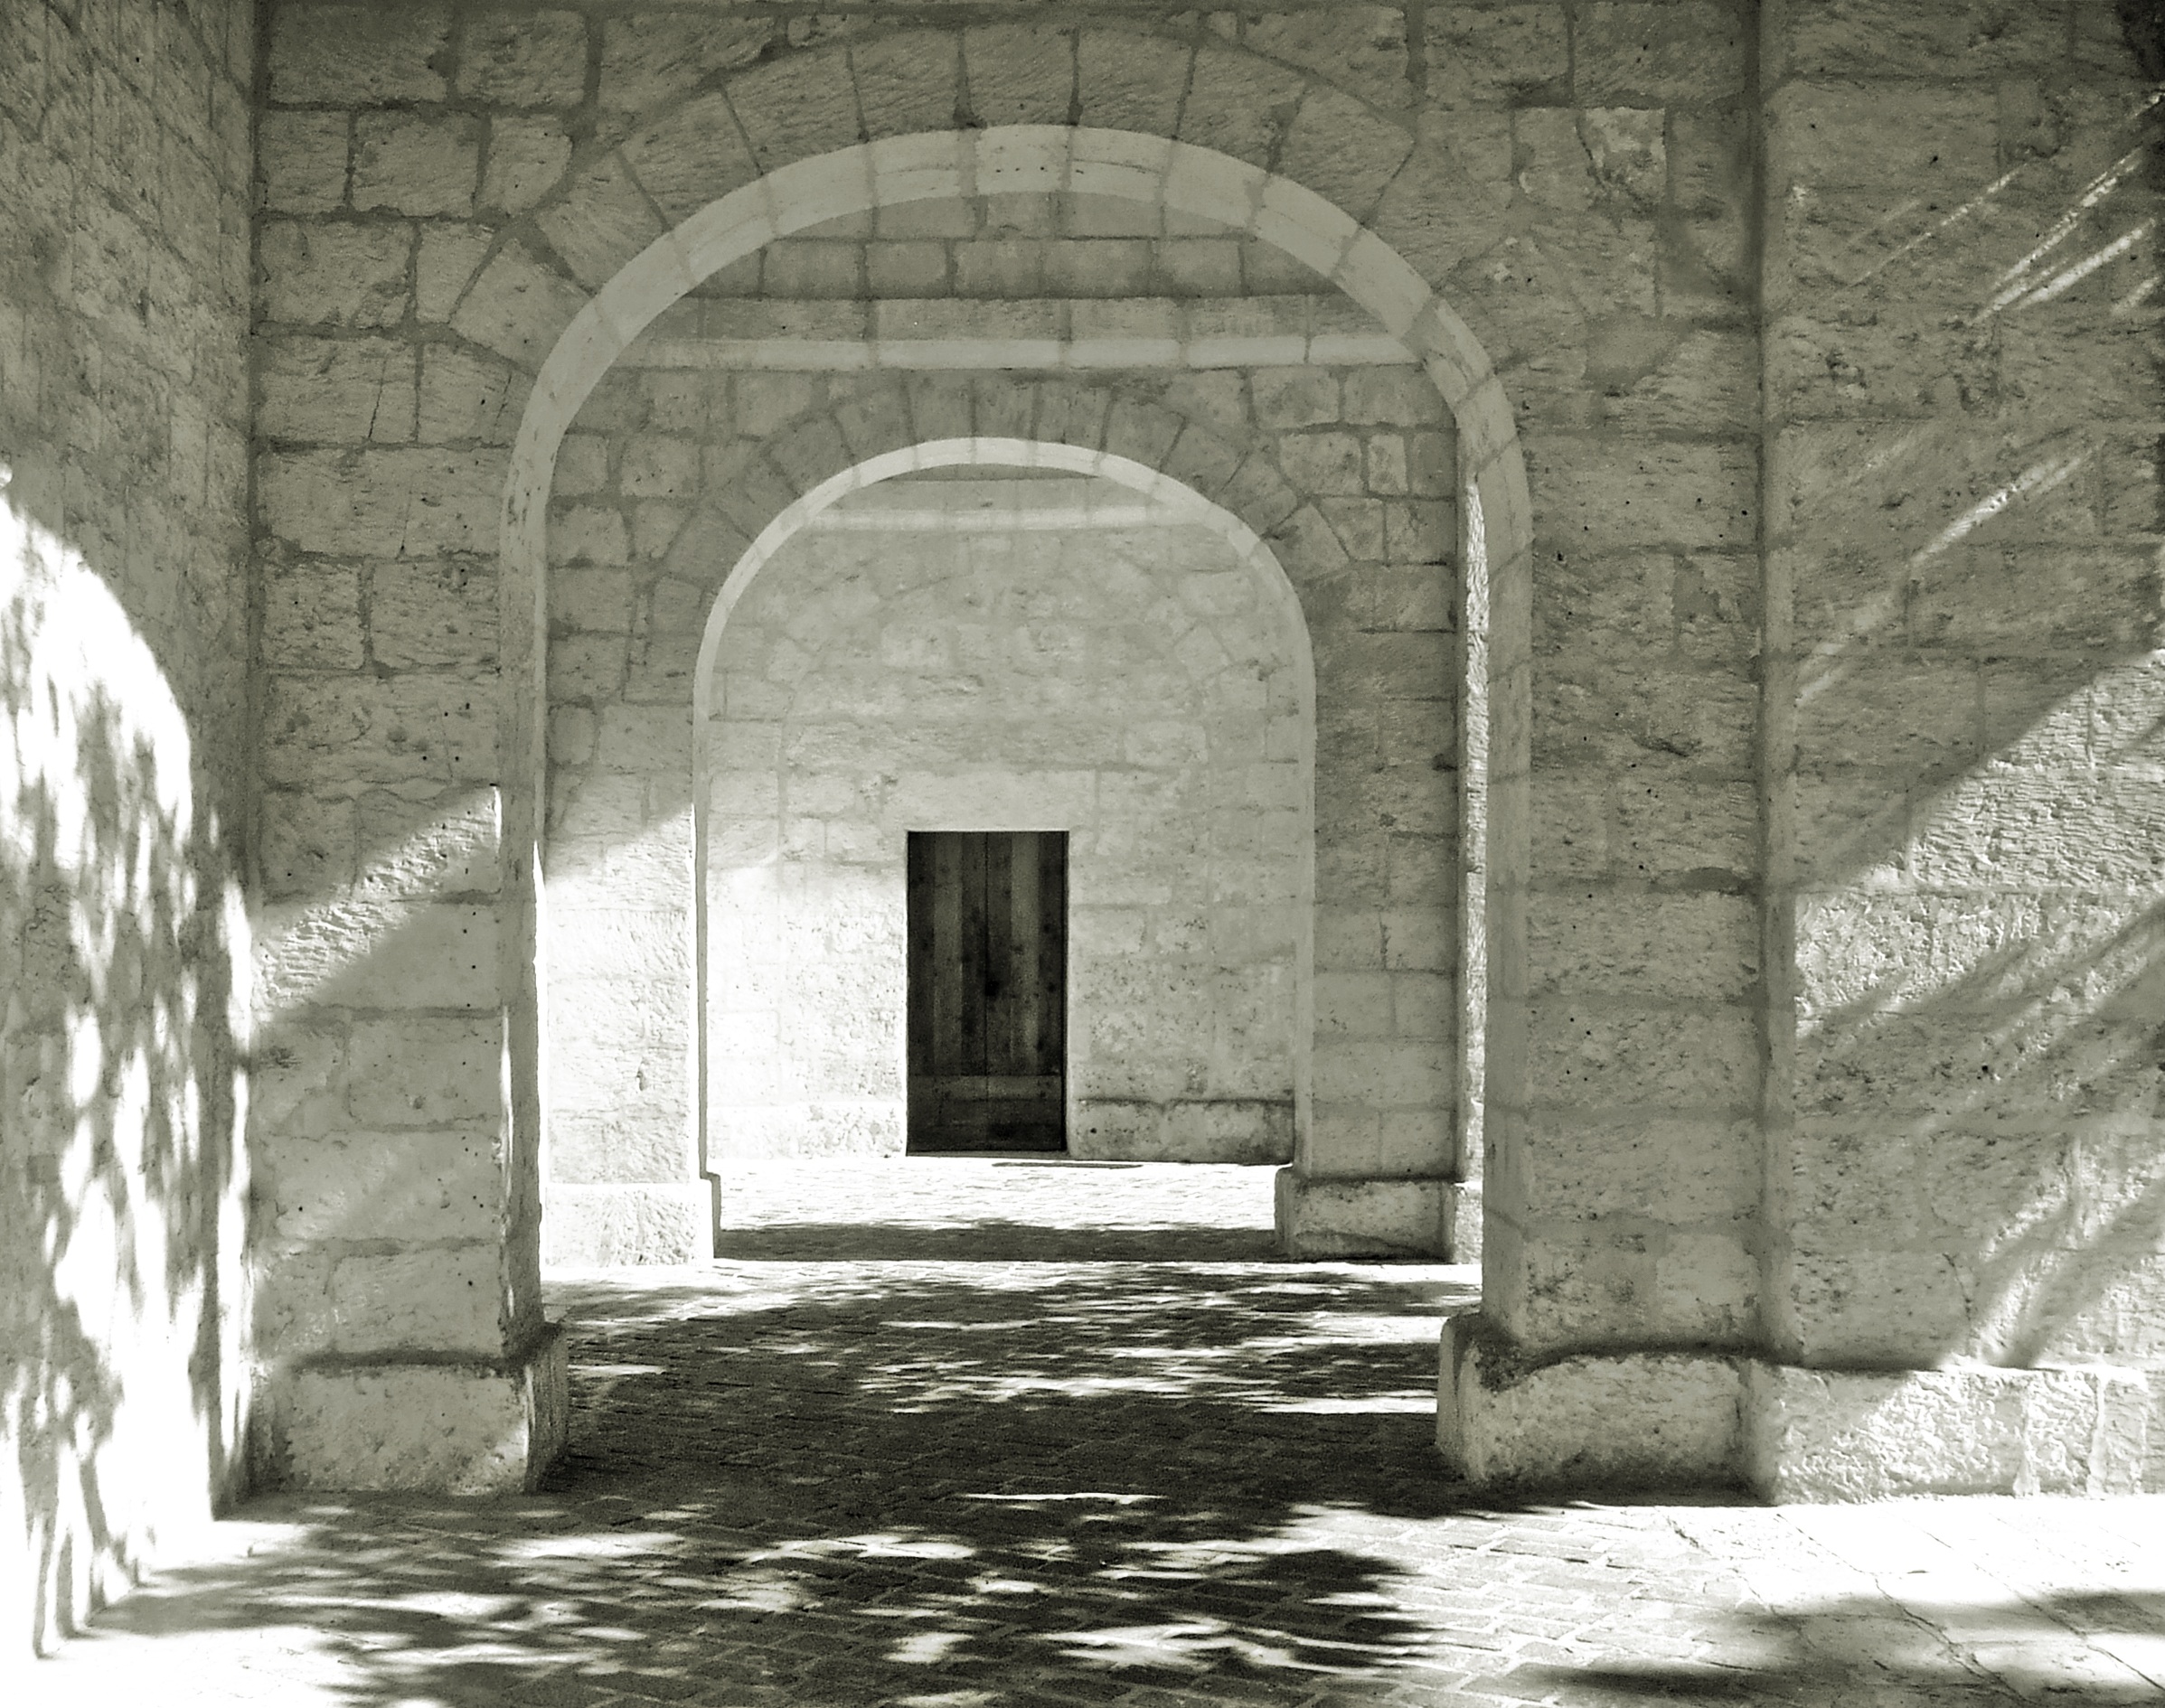
rock, black and white, architecture, white, window, town, view, building, old, wall, stone, mystical, vacation, travel, village, europe, arch, mystery, natural, ancient, landmark, church, chapel, exterior, historic, black, monochrome, tourism, black white, outdoors, shadows, archway, arches, symmetry, malta, european, heritage, historical, traditional, architectural, window view, ancient history, mellieha, church yard